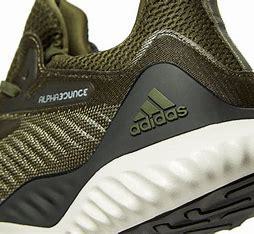
Brand: Adidas
Model: Alphabounce